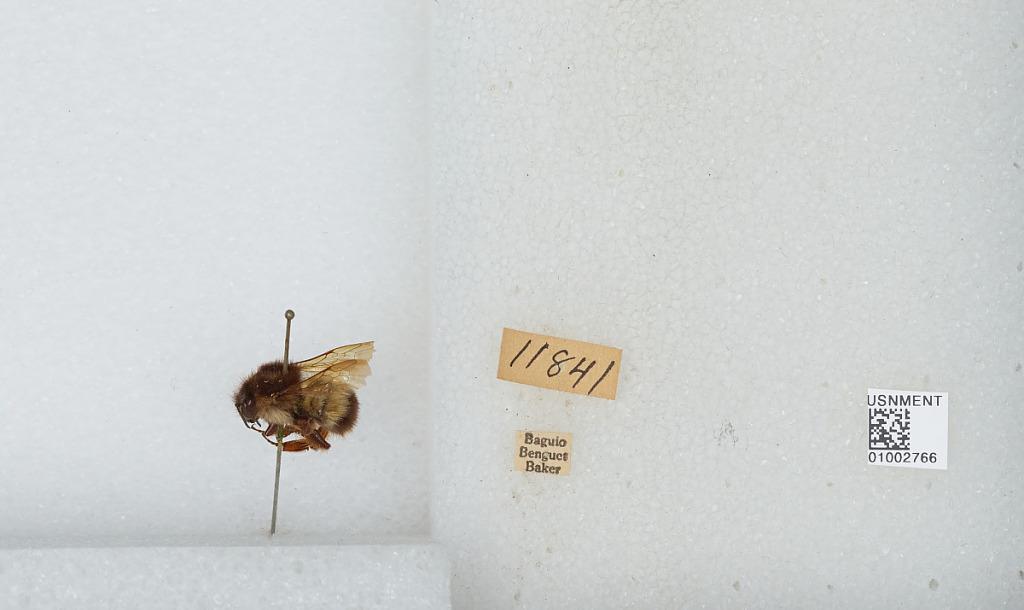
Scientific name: Bombus (Pyrobombus) flavescens Smith
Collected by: Baker
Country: Philippines
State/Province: Benguet
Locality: Baguio
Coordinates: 16.42, 120.6